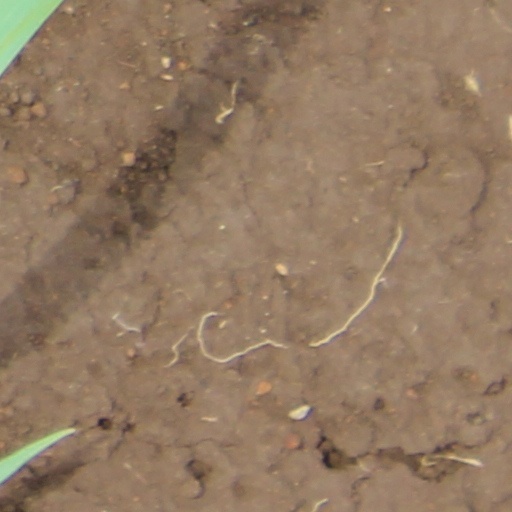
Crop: wheat